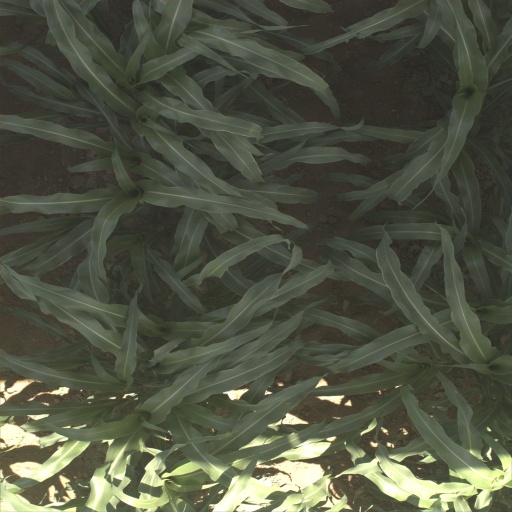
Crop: sorghum